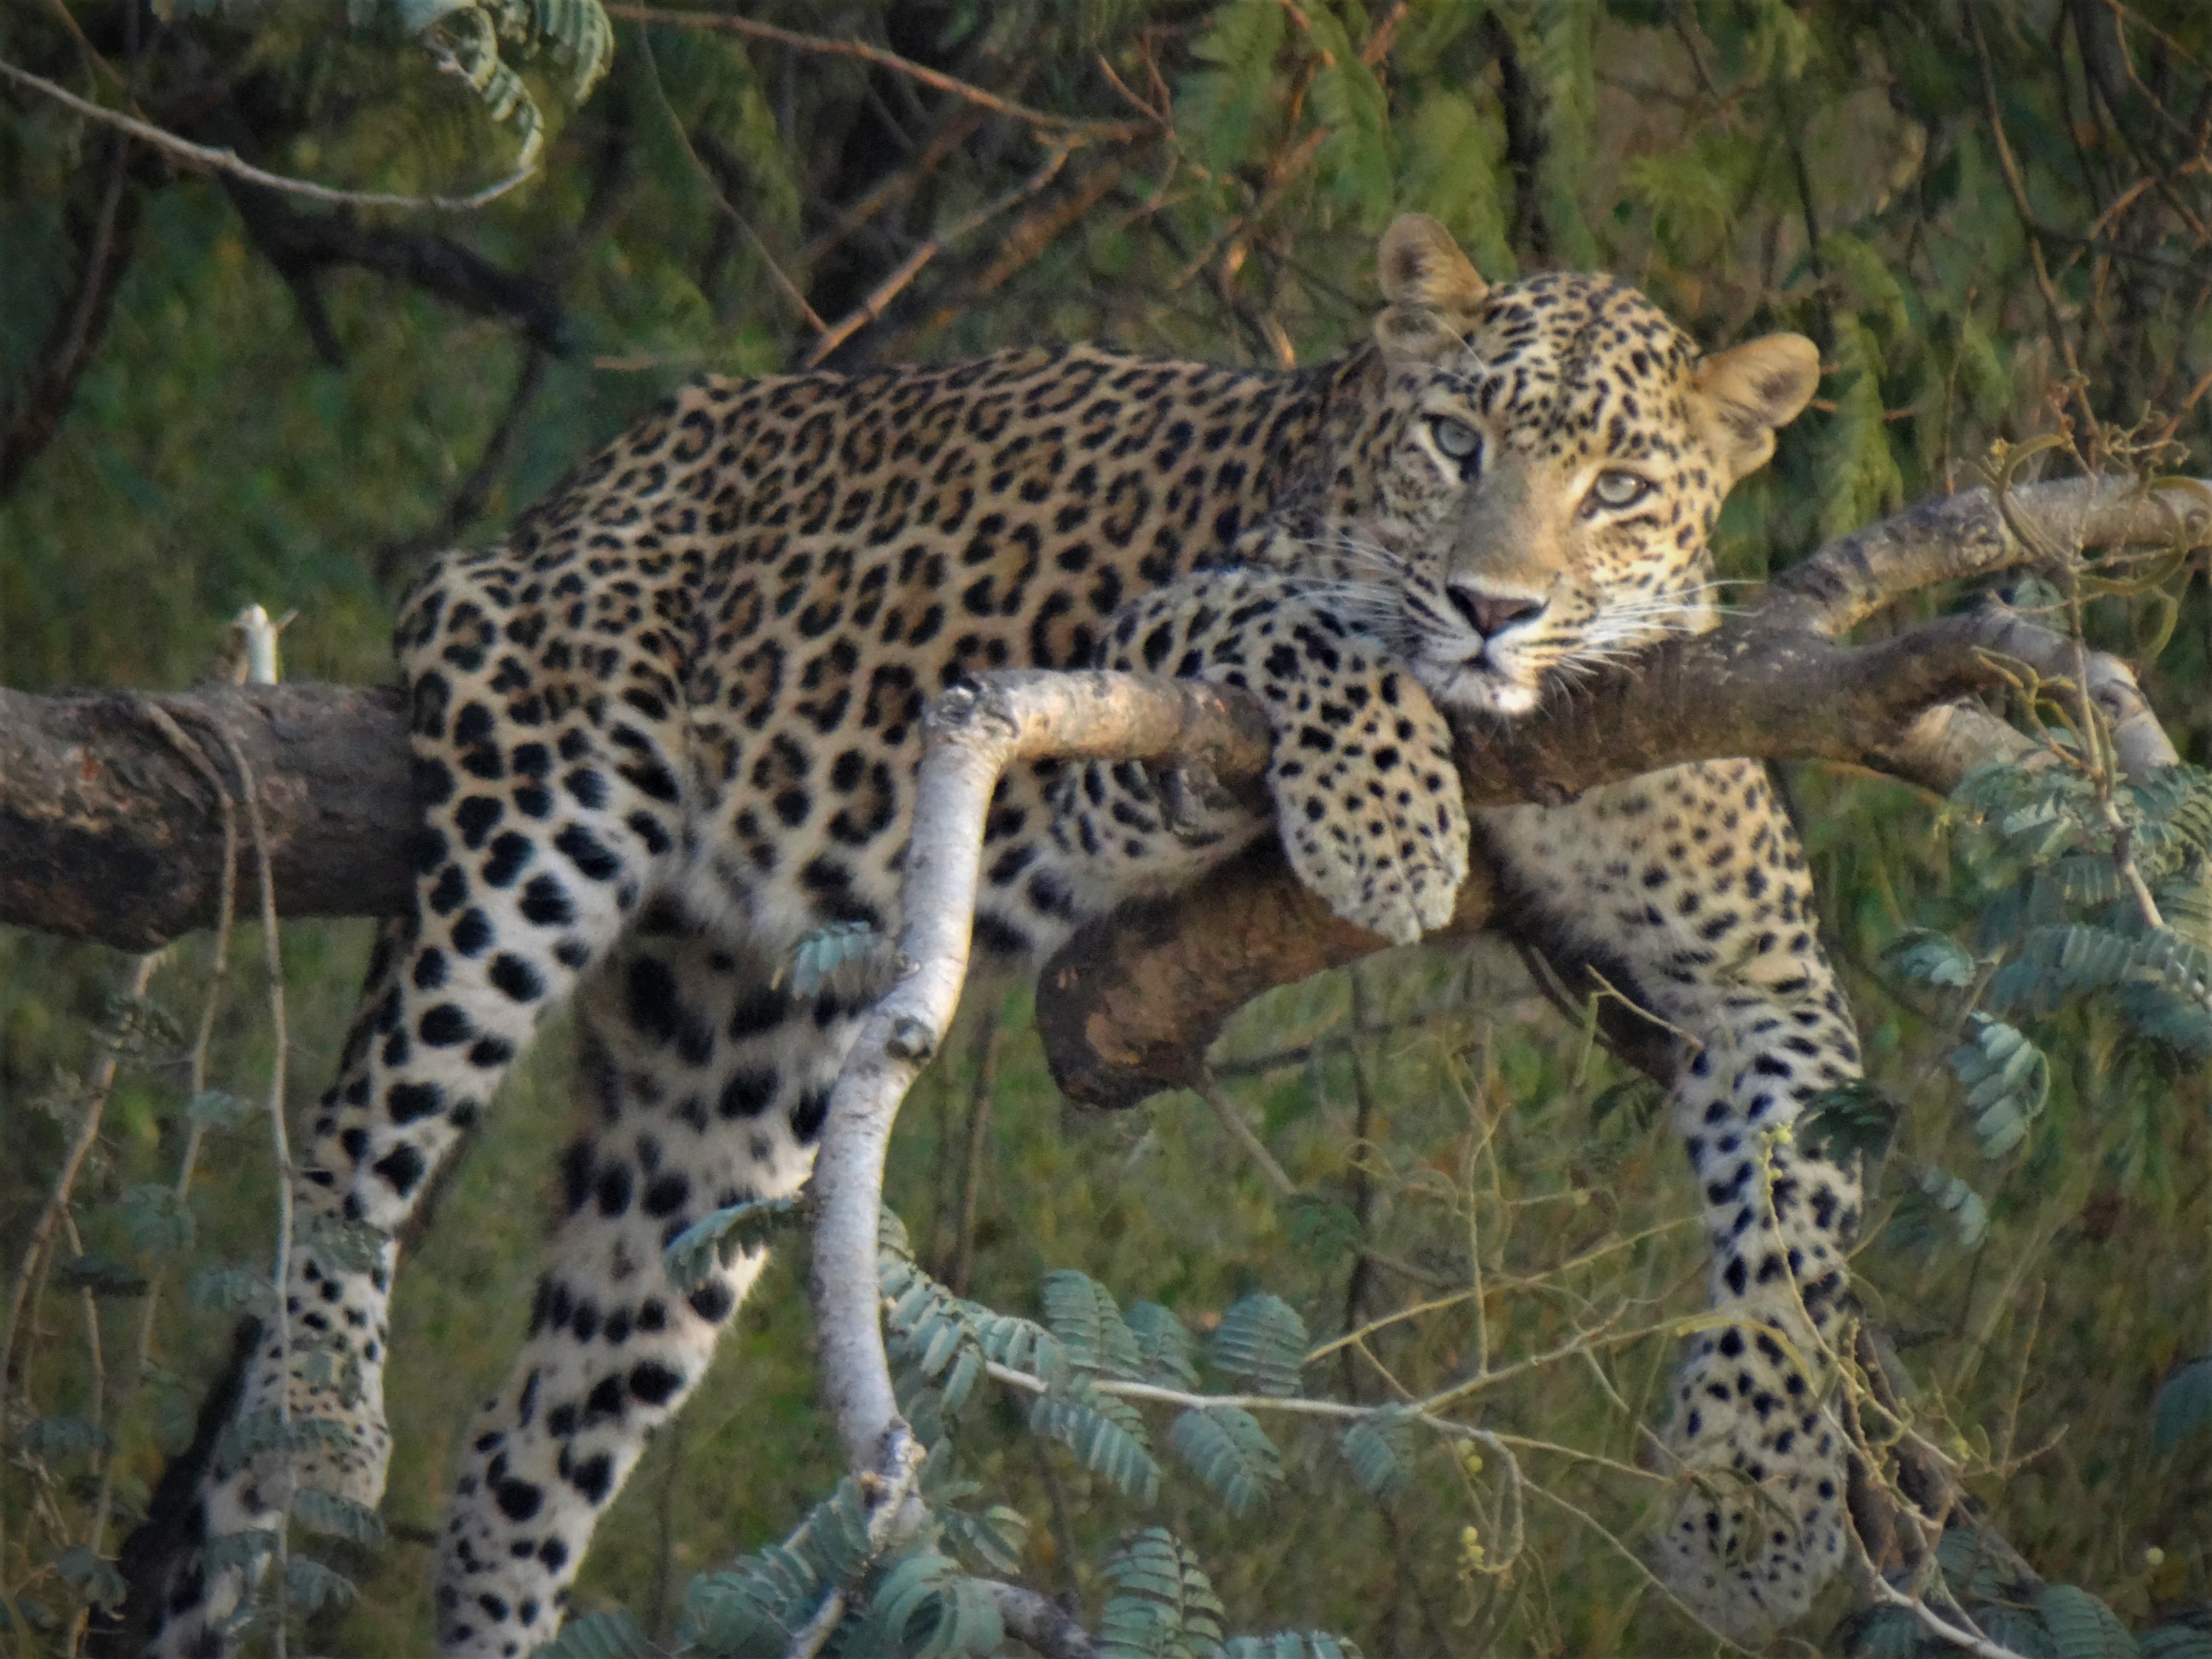
leopard, forest, terrestrial animal, wildlife, mammal, vertebrate, jaguar, felidae, nature reserve, big cats, cheetah, vegetation, African leopard, carnivore, wilderness, small to medium sized cats, snout, whiskers, organism, safari, adaptation, plant community, tree, plant, pattern, jungle, fawn